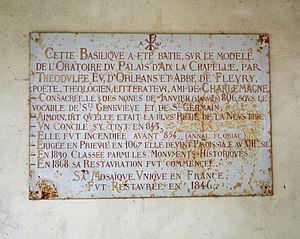
Église de la Très-Sainte-Trinité de Germigny-des-Prés